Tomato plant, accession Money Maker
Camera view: horizontal (90 deg, fisheye); turntable rotation: 270 degrees
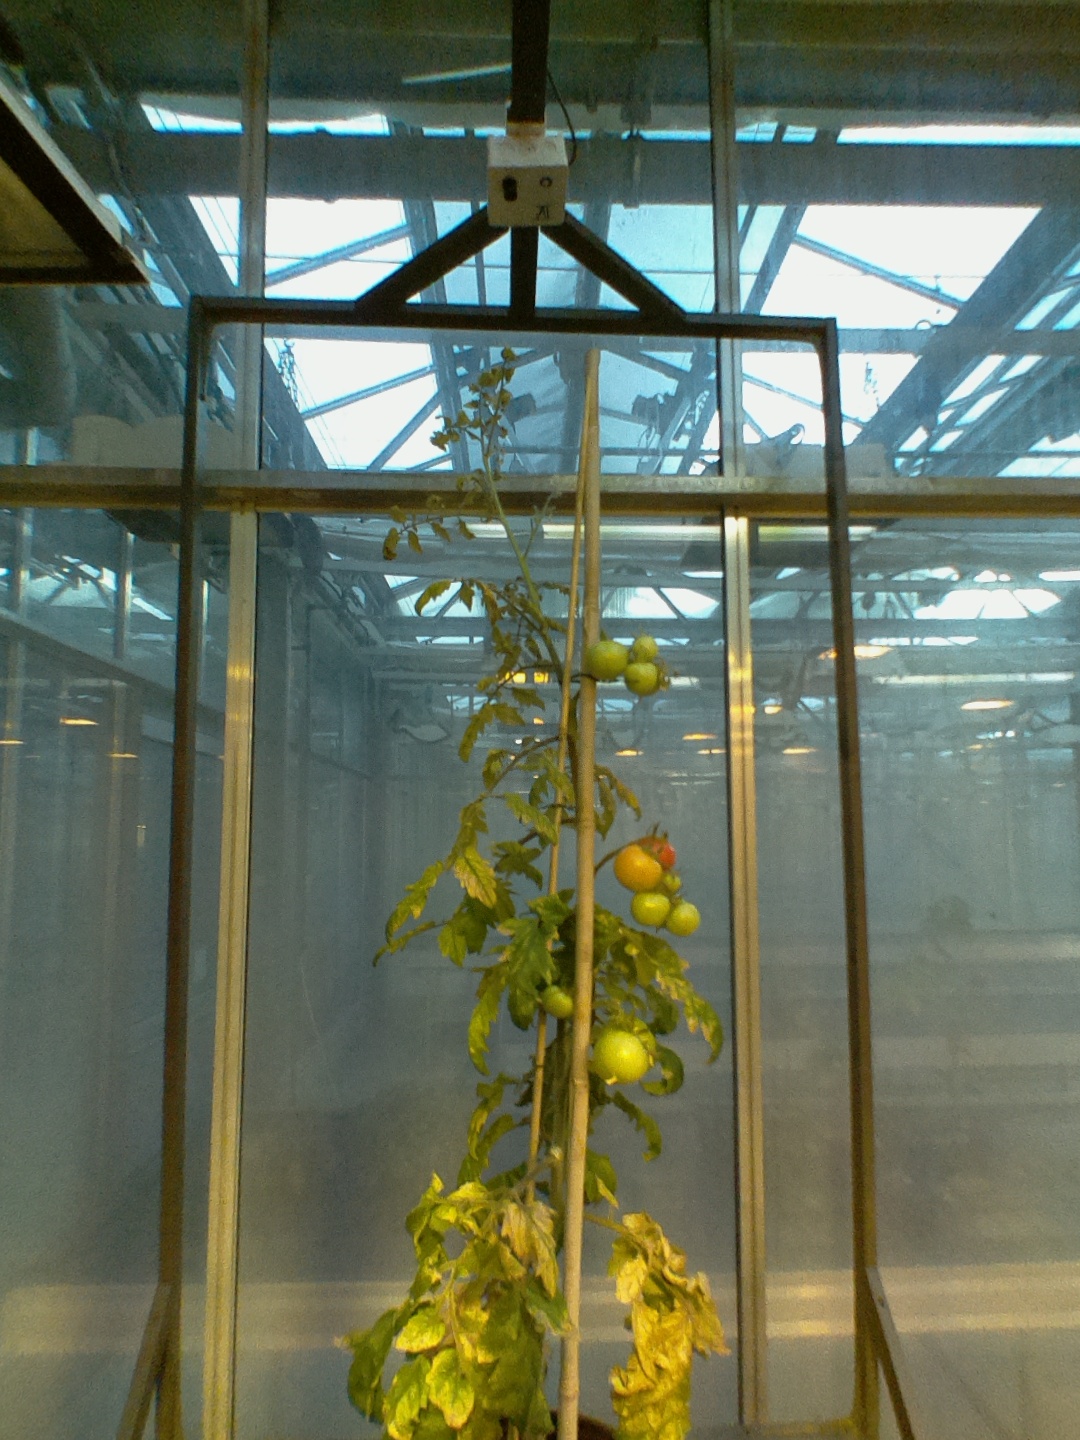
BBCH growth stage 81: 10%-20% of fruits show typical fully ripe color